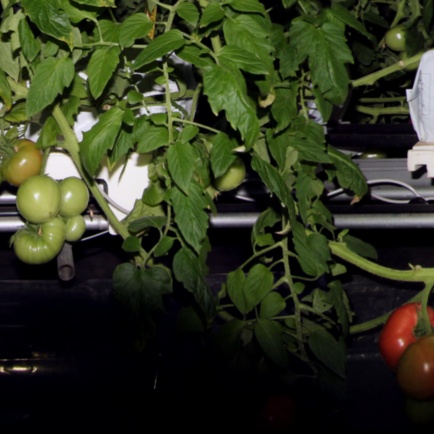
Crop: tomato